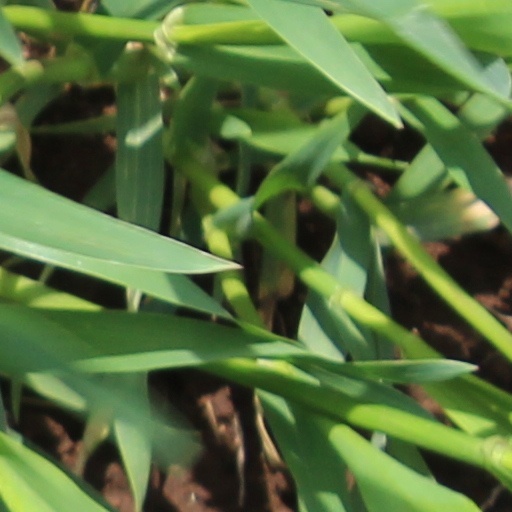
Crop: wheat